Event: Nepal Earthquake
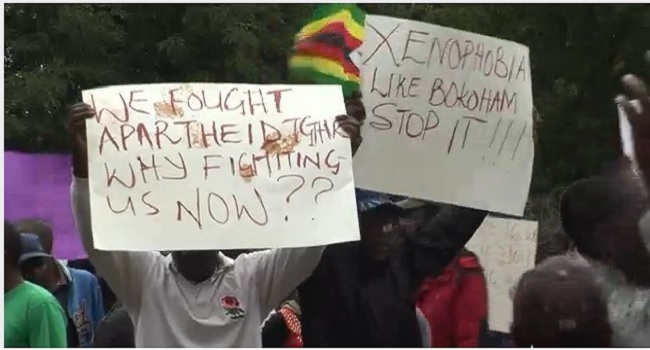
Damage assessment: no_damage